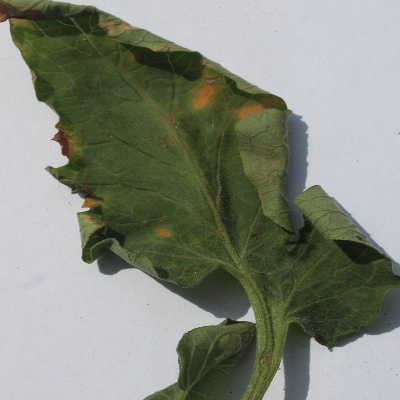
Crop: Tomato
Condition: leaf blight